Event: Nepal Earthquake
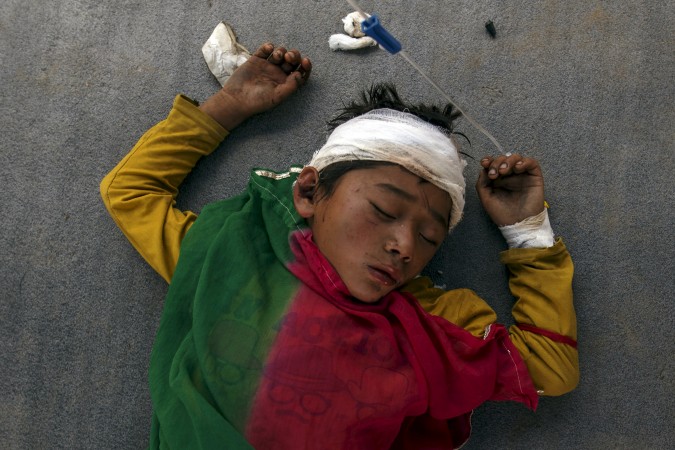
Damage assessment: damage